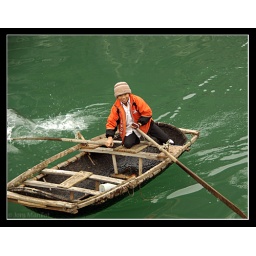
Happy boy in a rowing boat